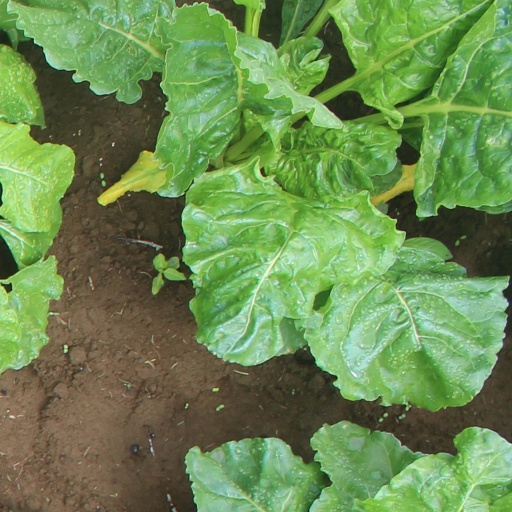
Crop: sugar beet